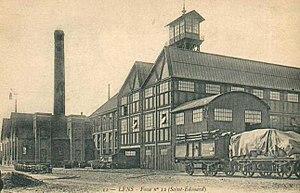
Fosse n° 12 Saint-Édouard ou Édouard Bollaert, Compagnie des mines de Lens, Loos-en-Gohelle, Pas-de-Calais, France.
Le groupe scolaire Jean-Macé, également dénommé écoles des cités de la fosse nᵒ 12 des mines de Lens ou écoles du 12 de Lens, est une école primaire située à Lens, dans le Pas-de-Calais en France, dans le bassin minier du Nord-Pas-de-Calais. Il s'agit à l'origine d'une école maternelle, d'une école élémentaire pour garçons et d'une autre pour filles bâties par la Compagnie des mines de Lens pour les enfants des familles des mineurs de sa fosse nᵒ 12.
La fosse nᵒ 12 dite Saint-Édouard ou Édouard Bollaert de la Compagnie des mines de Lens est un ancien charbonnage du Bassin minier du Nord-Pas-de-Calais, situé à Loos-en-Gohelle, près des limites avec Lens. Les travaux commencent en 1891, et la fosse commence à produire le 1ᵉʳ janvier 1894. De vastes cités, puis une église et des écoles sont bâties au sud de la fosse, sur le territoire de Lens. Une fosse d'aérage nᵒ 12 bis est commencée à 646 mètres au sud de la fosse nᵒ 12 au milieu des années 1900. La fosse est détruite durant la Première Guerre mondiale. Elle est reconstruite suivant le style architectural des mines de Lens d'après-guerre. Il en est de même pour les cités, les écoles, l'église, et les différents logements de fonction. Un monument aux morts est également érigé. La fosse nᵒ 15 - 15 bis est rattachée à la fosse nᵒ 12 en 1937, les fosses nᵒˢ 14 et 14 bis le sont l'année suivante.
La Compagnie des mines de Lens exploitait le charbon dans le bassin minier du Nord-Pas-de-Calais. Fondée en 1852, c'était la plus importante des compagnies houillères du bassin du Nord et du Pas-de-Calais.